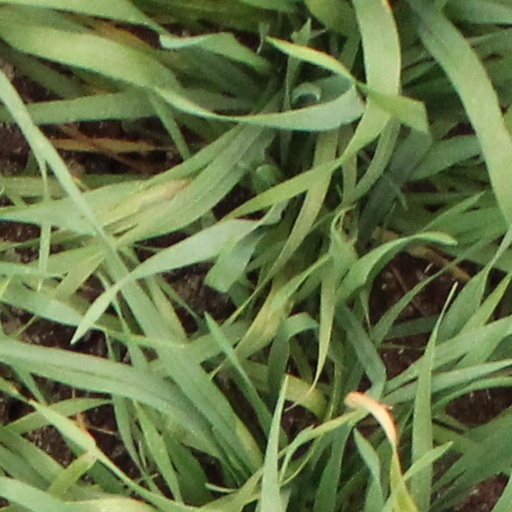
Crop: wheat